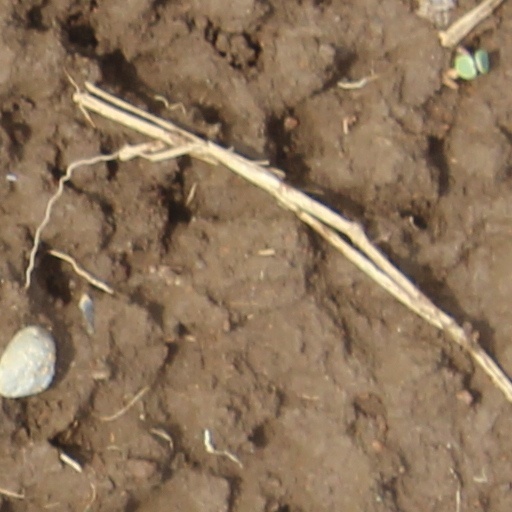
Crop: wheat